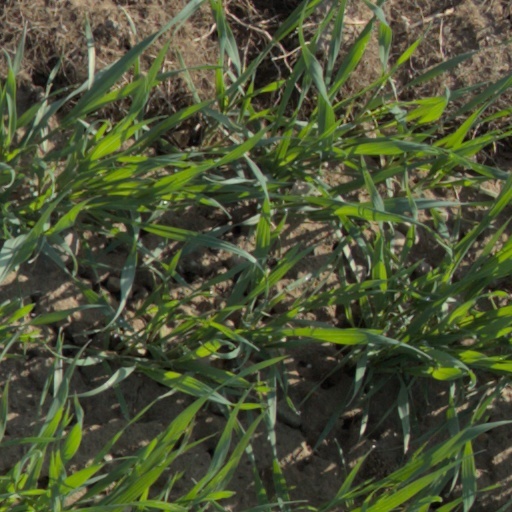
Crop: wheat